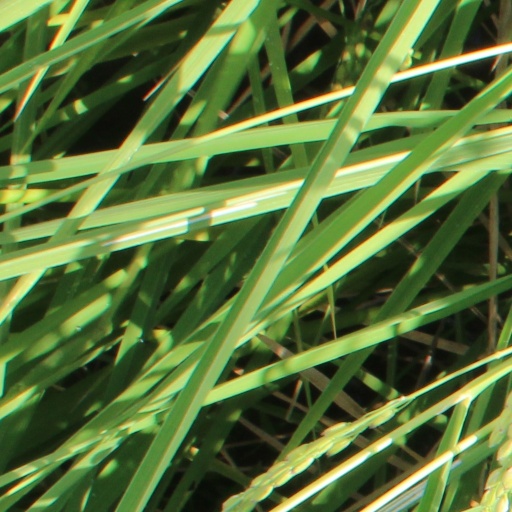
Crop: rice